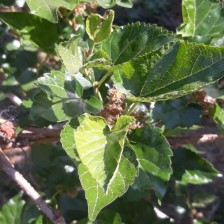
Variety: ChiangMai60